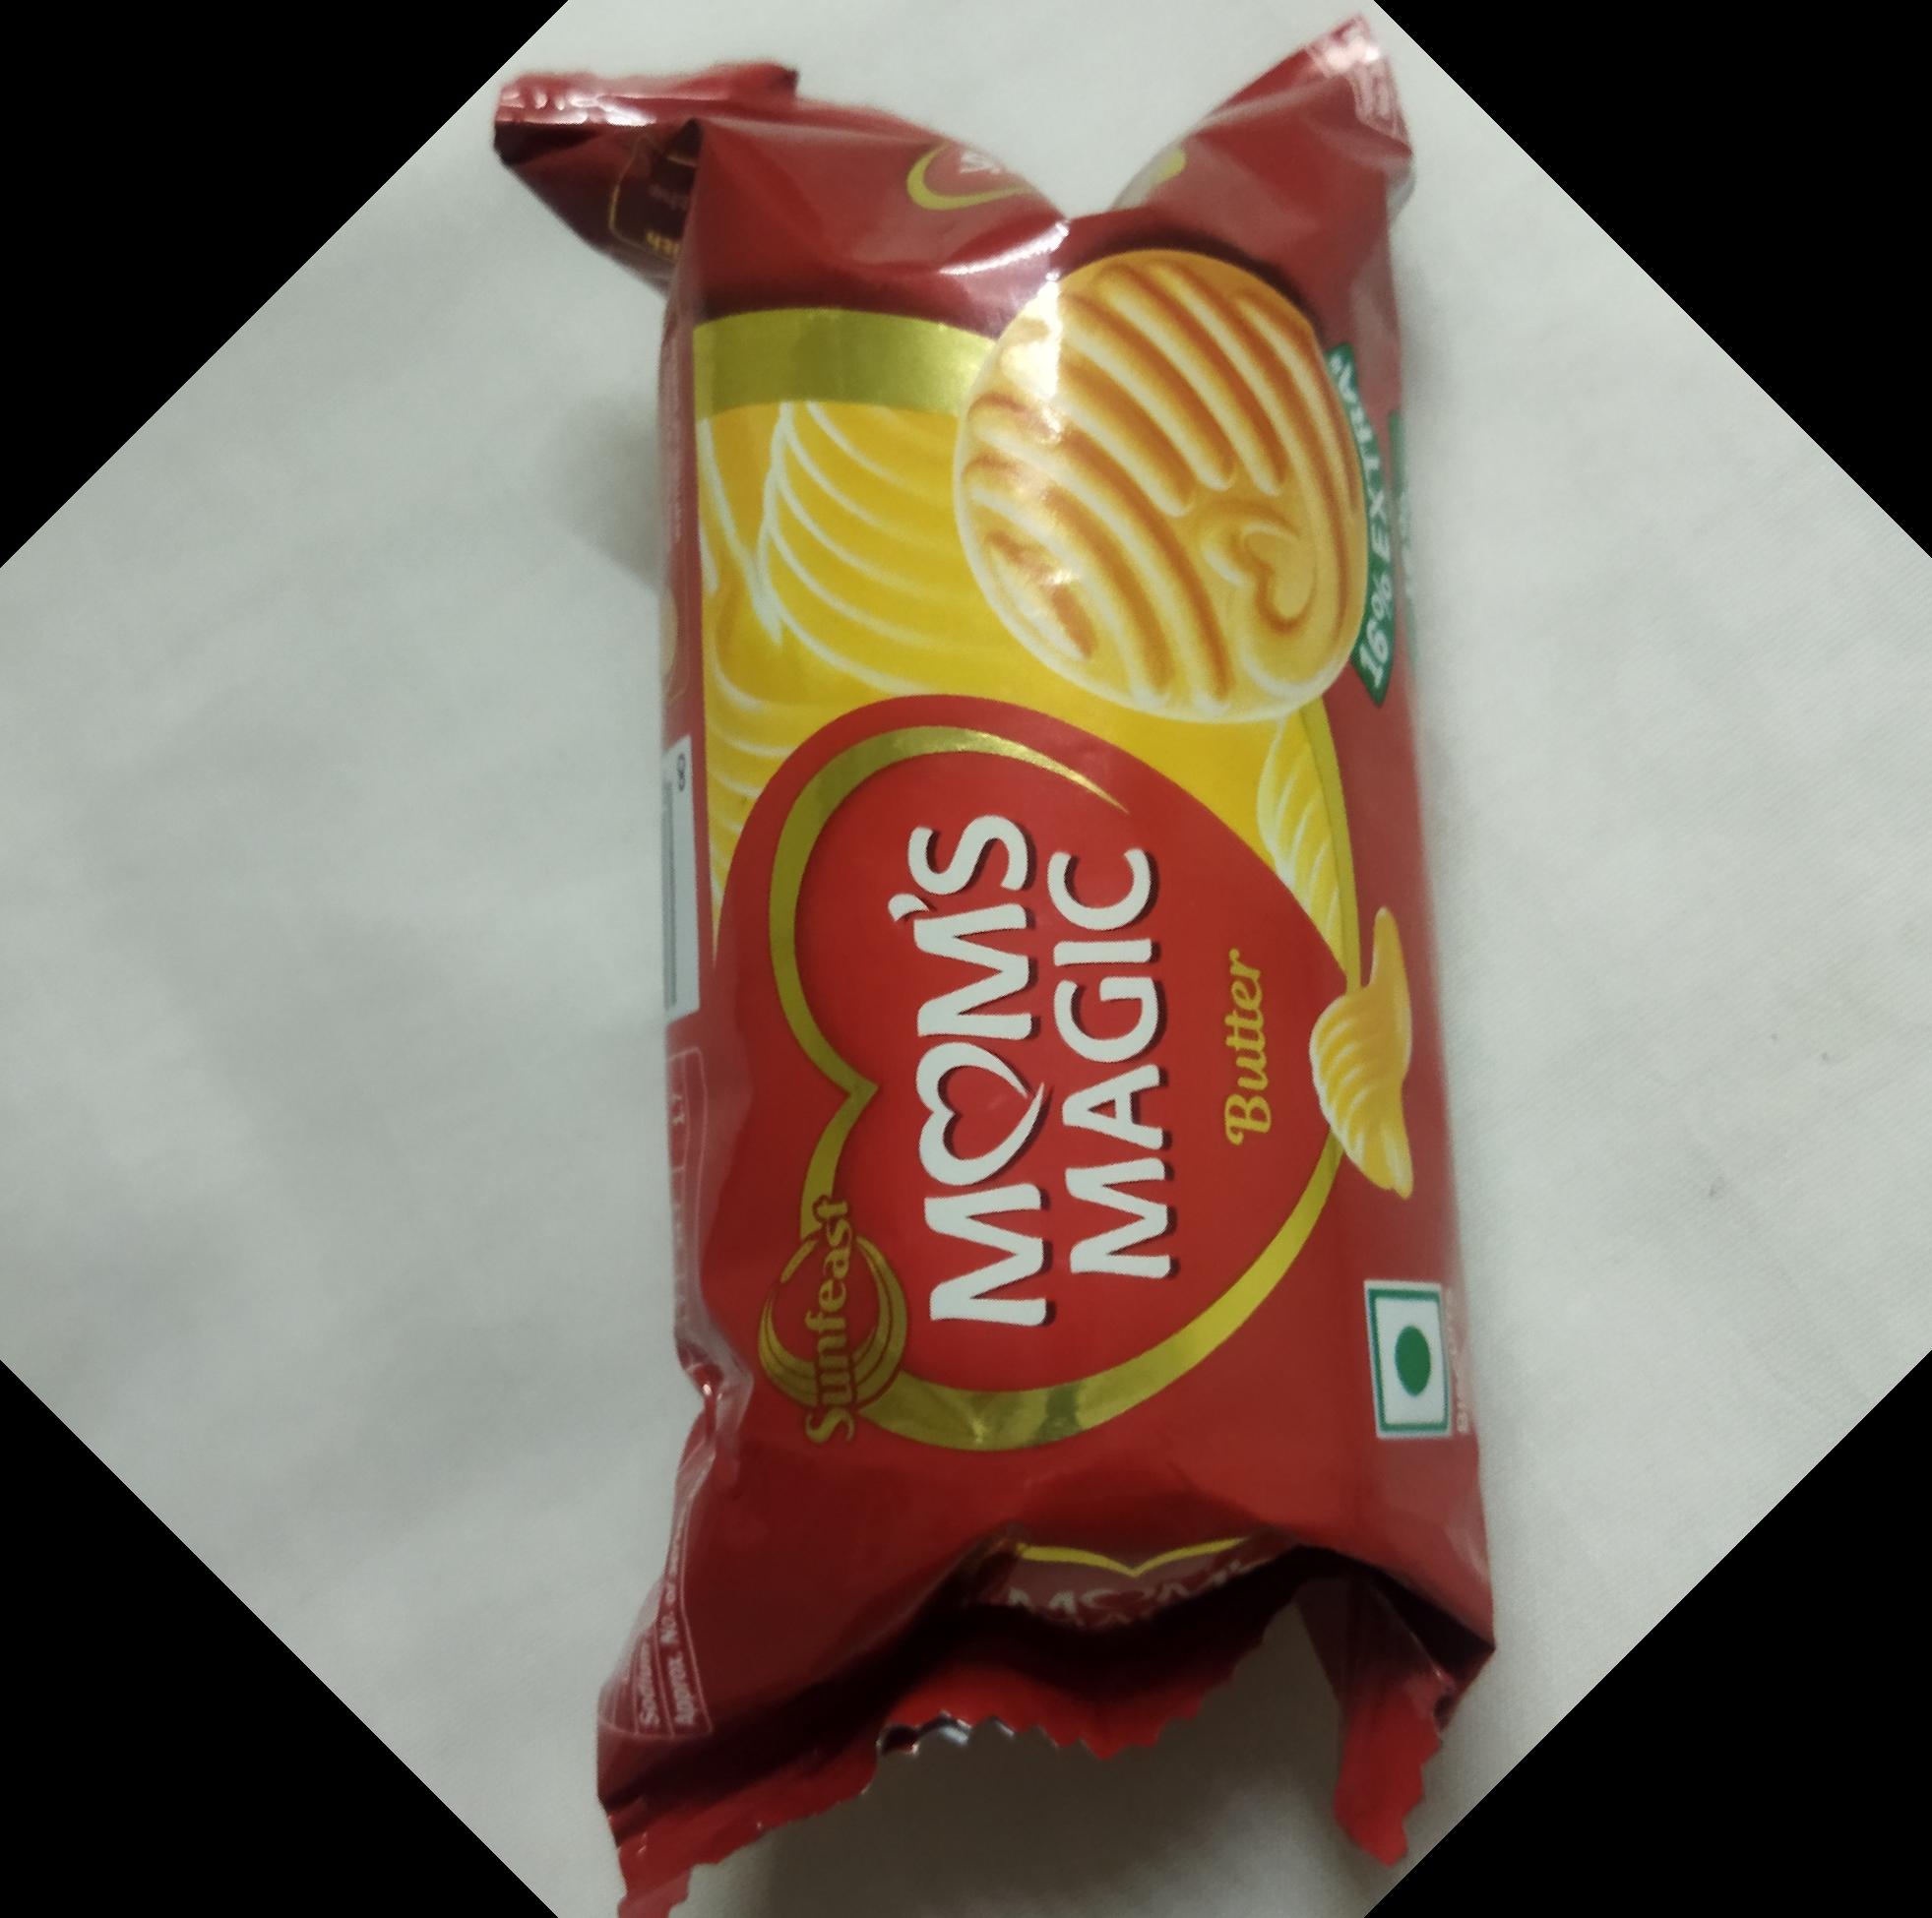
Label: plastics